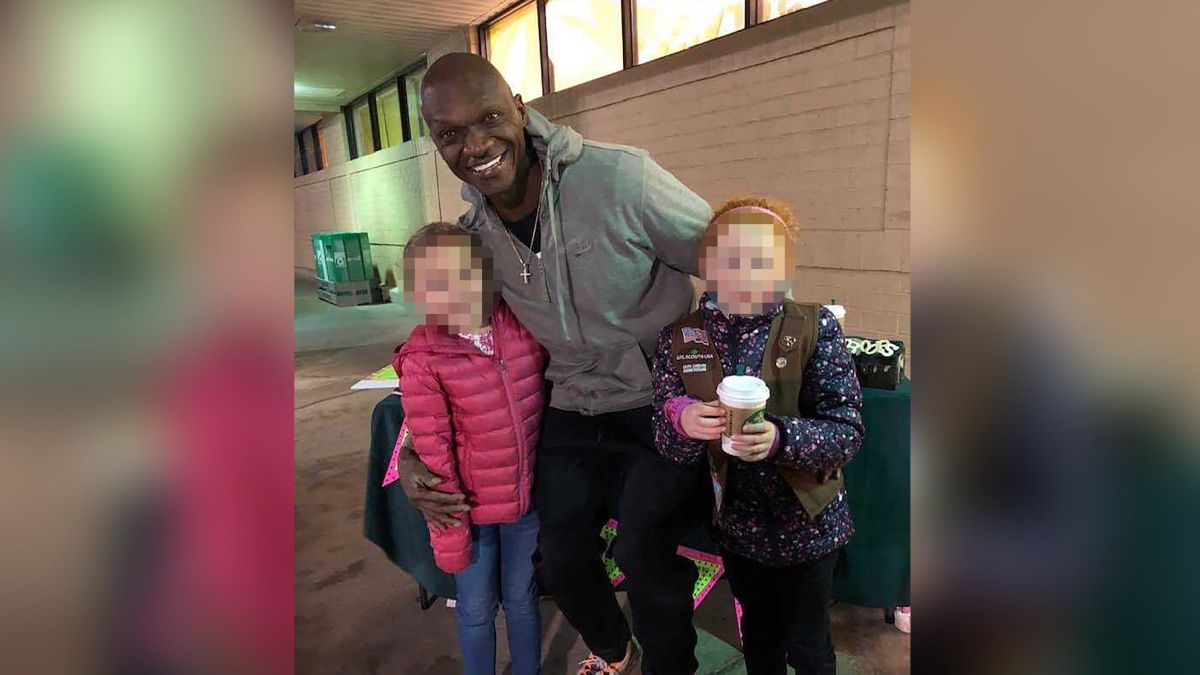
Gender: women